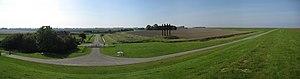
Le Carel Coenraadpolder est un polder néerlandais situé dans l'extrême nord-est des Pays-Bas, dans la province de Groningue.